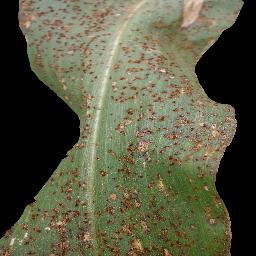
Label: Corn___Common_rust